Diego de Losada

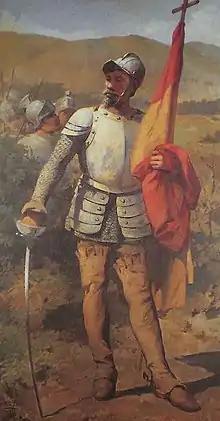
Portrait of de Losada by Antonio Herrera Toro (1857-1914)

Diego de Losada y Cabeza de Vaca (1511 – 1569) was a Spanish conquistador and the founder of Santiago de León de Caracas, the current capital of Venezuela.